Anarchism in Spain

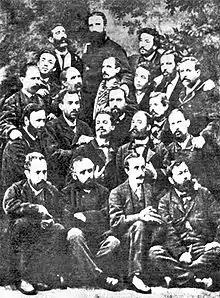
Giuseppe Fanelli and the Spanish internationalist which was to form the Madrid section of the International Workingmen's Association (IWA).

Fanelli spoke in French and Italian, so those present could only understand bits of what he was saying, except for one man, Tomás González Morago, who knew French. Nevertheless, Fanelli was able to convey his libertarian and anti-capitalist ideas to the audience. Anselmo Lorenzo gave an account of his oratory: "His voice had a metallic tone and was susceptible to all the inflexions appropriate to what he was saying, passing rapidly from accents of anger and menace against tyrants and exploiters to take on those of suffering, regret and consolation...we could understand his expressive mimicry and follow his speech."